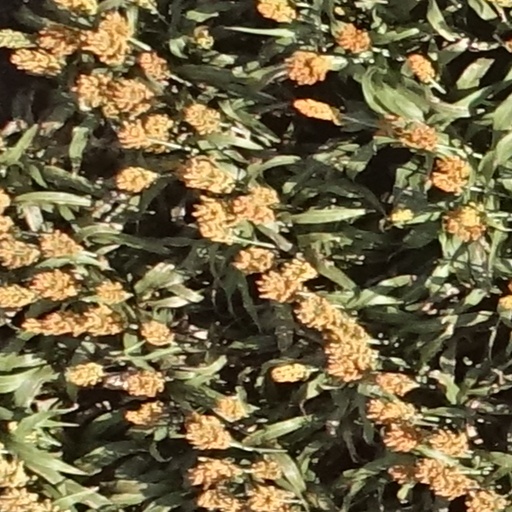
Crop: sorghum